Table tennis

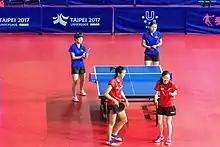
A 2017 match between players from the United States and North Korea

The penhold grip is so-named because one grips the racket similarly to the way one holds a writing instrument. The style of play among penhold players can vary greatly from player to player. The most popular style, usually referred to as the Chinese penhold style, involves curling the middle, ring, and fourth finger on the back of the blade with the three fingers always touching one another. Chinese penholders favour a round racket head, for a more over-the-table style of play. In contrast, another style, sometimes referred to as the Japanese/Korean penhold grip, involves splaying those three fingers out across the back of the racket, usually with all three fingers touching the back of the racket, rather than stacked upon one another. Sometimes a combination of the two styles occurs, wherein the middle, ring and fourth fingers are straight, but still stacked, or where all fingers may be touching the back of the racket, but are also in contact with one another. Japanese and Korean penholders will often use a square-headed racket for an away-from-the-table style of play. Traditionally these square-headed rackets feature a block of cork on top of the handle, as well as a thin layer of cork on the back of the racket, for increased grip and comfort. Penhold styles are popular among players originating from East Asian countries such as China, Japan, South Korea, and Taiwan.